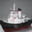
Label: ship